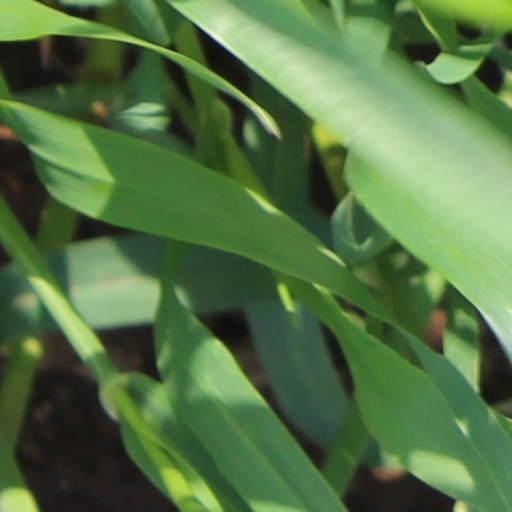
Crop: wheat